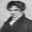
Label: man